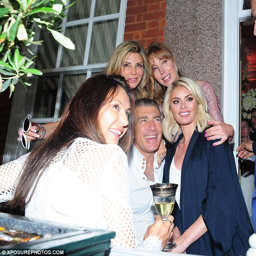
mixing with a new crowd : the beauty toned down her look to party with person , who is said to be worth £ 850m , and his friends